Major League Baseball (video game)

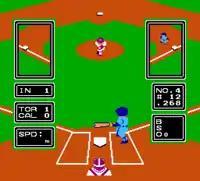
A Toronto Blue Jays player prepares to bunt.

Managerial decisions are a focus and game players are allowed to select their own lineups, although the game lacks Sabermetrics statistics due to the limitations of the era. Instead, the "manager" must make their decisions based on data such as player's average and home run totals. They also have the ability to change and decide who will be a pinch-hitter and who will be a substitute pitcher. One is even allowed to pick out a designated hitter. The game prohibits one from putting out more team members in a certain part of the field than would normally be allowed, which makes deciding which player will be used where a part of the experience.